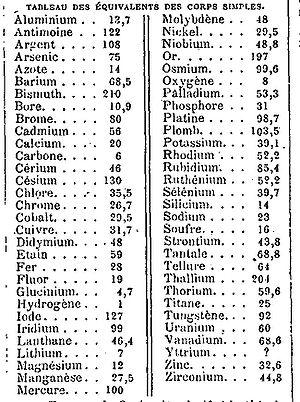
En chimie, le poids équivalent est un terme qui a été employé dans plusieurs contextes. Au sens le plus large, c'est la masse d'une substance donnée qui :